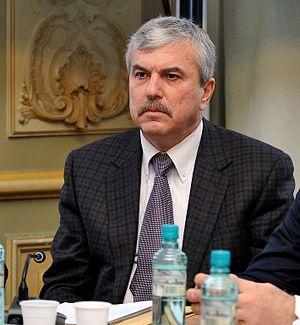
Dan Nica, né le 2 juillet 1960 à Panciu, est un homme politique roumain, membre du Parti social-démocrate.